Ed Fallon

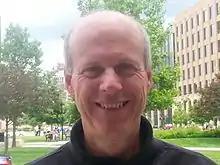
Fallon in 2013

Ed Fallon is an American activist, former politician, talk show host, author and urban farmer from the State of Iowa. He was previously a Democratic candidate for Governor of Iowa and the U.S. Congress, and served as a member of the Iowa General Assembly from 1993 to 2006.